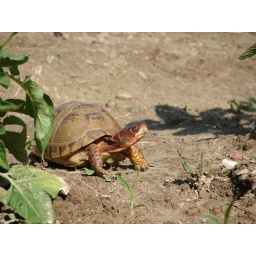
This is the 2nd turtle removed from the middle of a road near our house. I released it our &amp;quot;turtle sanctuary&amp;quot;.